Gudja

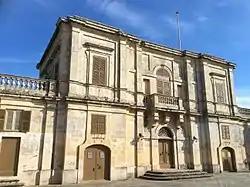
Palazzo Dorell, a prominent building in Gudja

The oldest still inhabited houses in Gudja date to at least 1533. A house built by this date is located close to the main square. A Gothic inscription, with Sicilian influence and Greek letters, sheds history on this residence. Though the words in relief are largely unreadable, there are old photographs and documentation on the considerably unusual inscription.